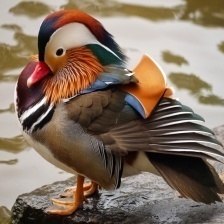
Species: MANDRIN DUCK
Scientific name: AIX GALERICULATA
ImageNet parent category: drake